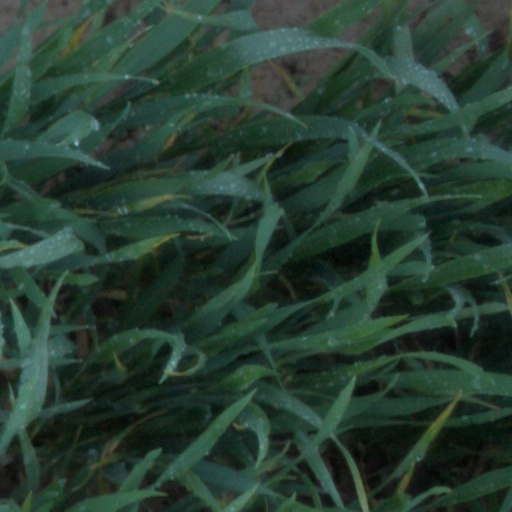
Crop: wheat